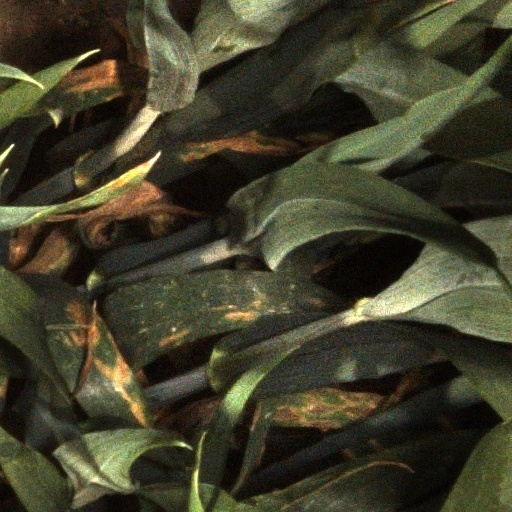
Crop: wheat